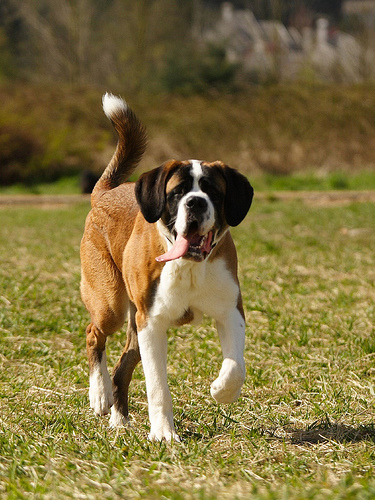
Animal: dog
Breed: saint bernard